The Sunset Legion

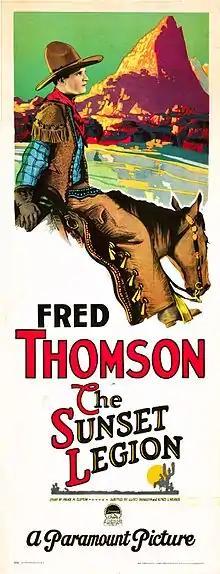
Film poster

The Sunset Legion is a lost 1928 American silent Western film directed by Lloyd Ingraham and Alfred L. Werker, written by Garrett Graham and Frances Marion, and starring Fred Thomson, Edna Murphy, William Courtright, and Harry Woods. It was released on April 21, 1928, by Paramount Pictures.